Jean-Baptiste Vietty

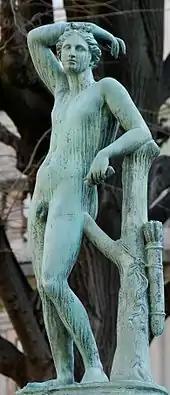
Vietty's "Apollino" (Musée des Beaux-Arts of Lyon)

Born at Amplepuis in the département of the Rhône, the son of a decorative plasterworker of Italian origin, Vietty worked in the ateliers of the painter Pierre Cogell, then of the sculptor and medallist Pierre Cartellier and the neoclassical sculptor Joseph Chinard. Vietty was placed in command of the sculptures being executed for the stock exchange of Saint Petersburg. At the Salon of 1822 he showed a plaster of the "Nymphe de la Seine". At the Salon of 1824 he received the "médaille d’or" for a "Homère méditant l’Iliade", His bronze version of the Medici "Apollino" in Florence is a fountain figure in the garden of the Musée des Beaux-Arts of Lyon ("illustration").